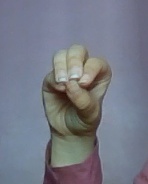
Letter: ha